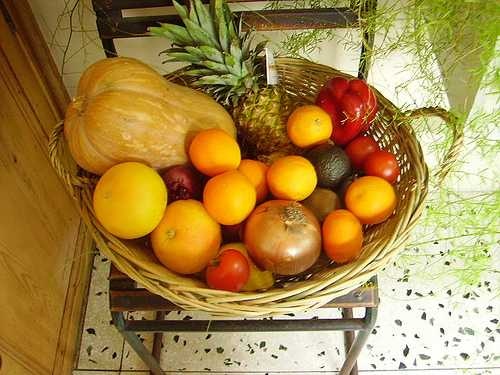
Label: Orange